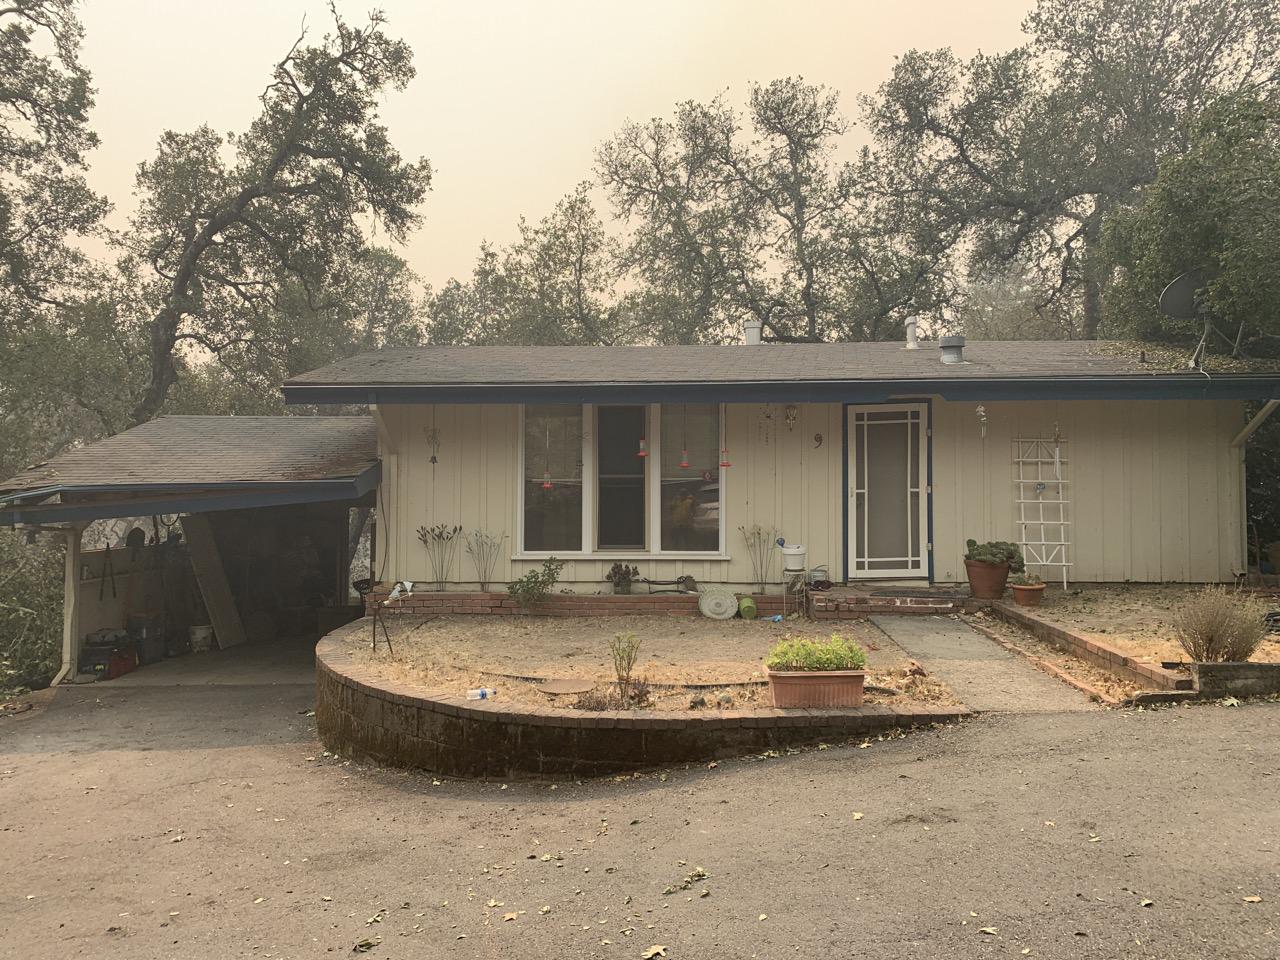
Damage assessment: affected